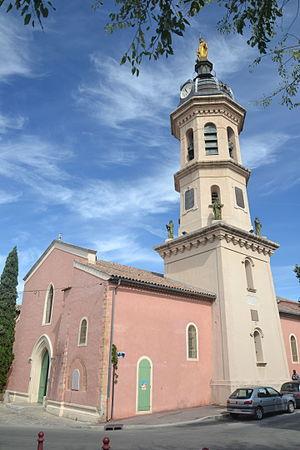
église Saint-Jean-Baptiste
Vidauban est une commune française située dans le département du Var, en région Provence-Alpes-Côte d'Azur, sur les bords de l'Argens. Elle connaît une croissance démographique rapide, de plus de 4 % par an : 9 311 habitants en 2005, 11 066 habitants en 2012.